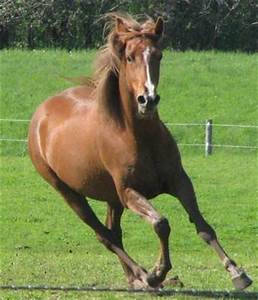
Label: cavallo